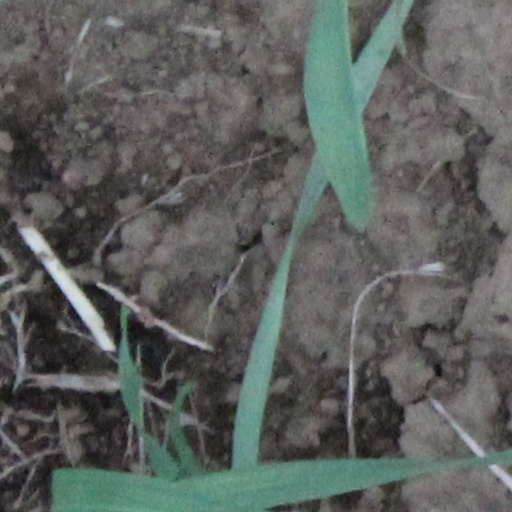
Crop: wheat